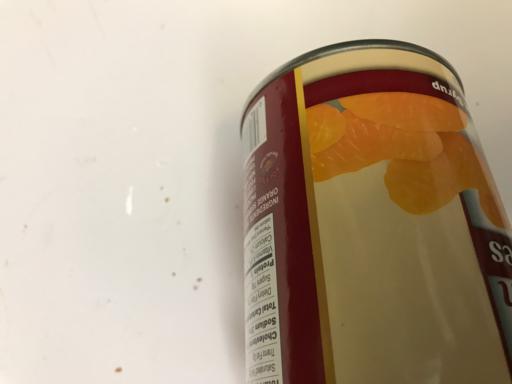
Label: metal